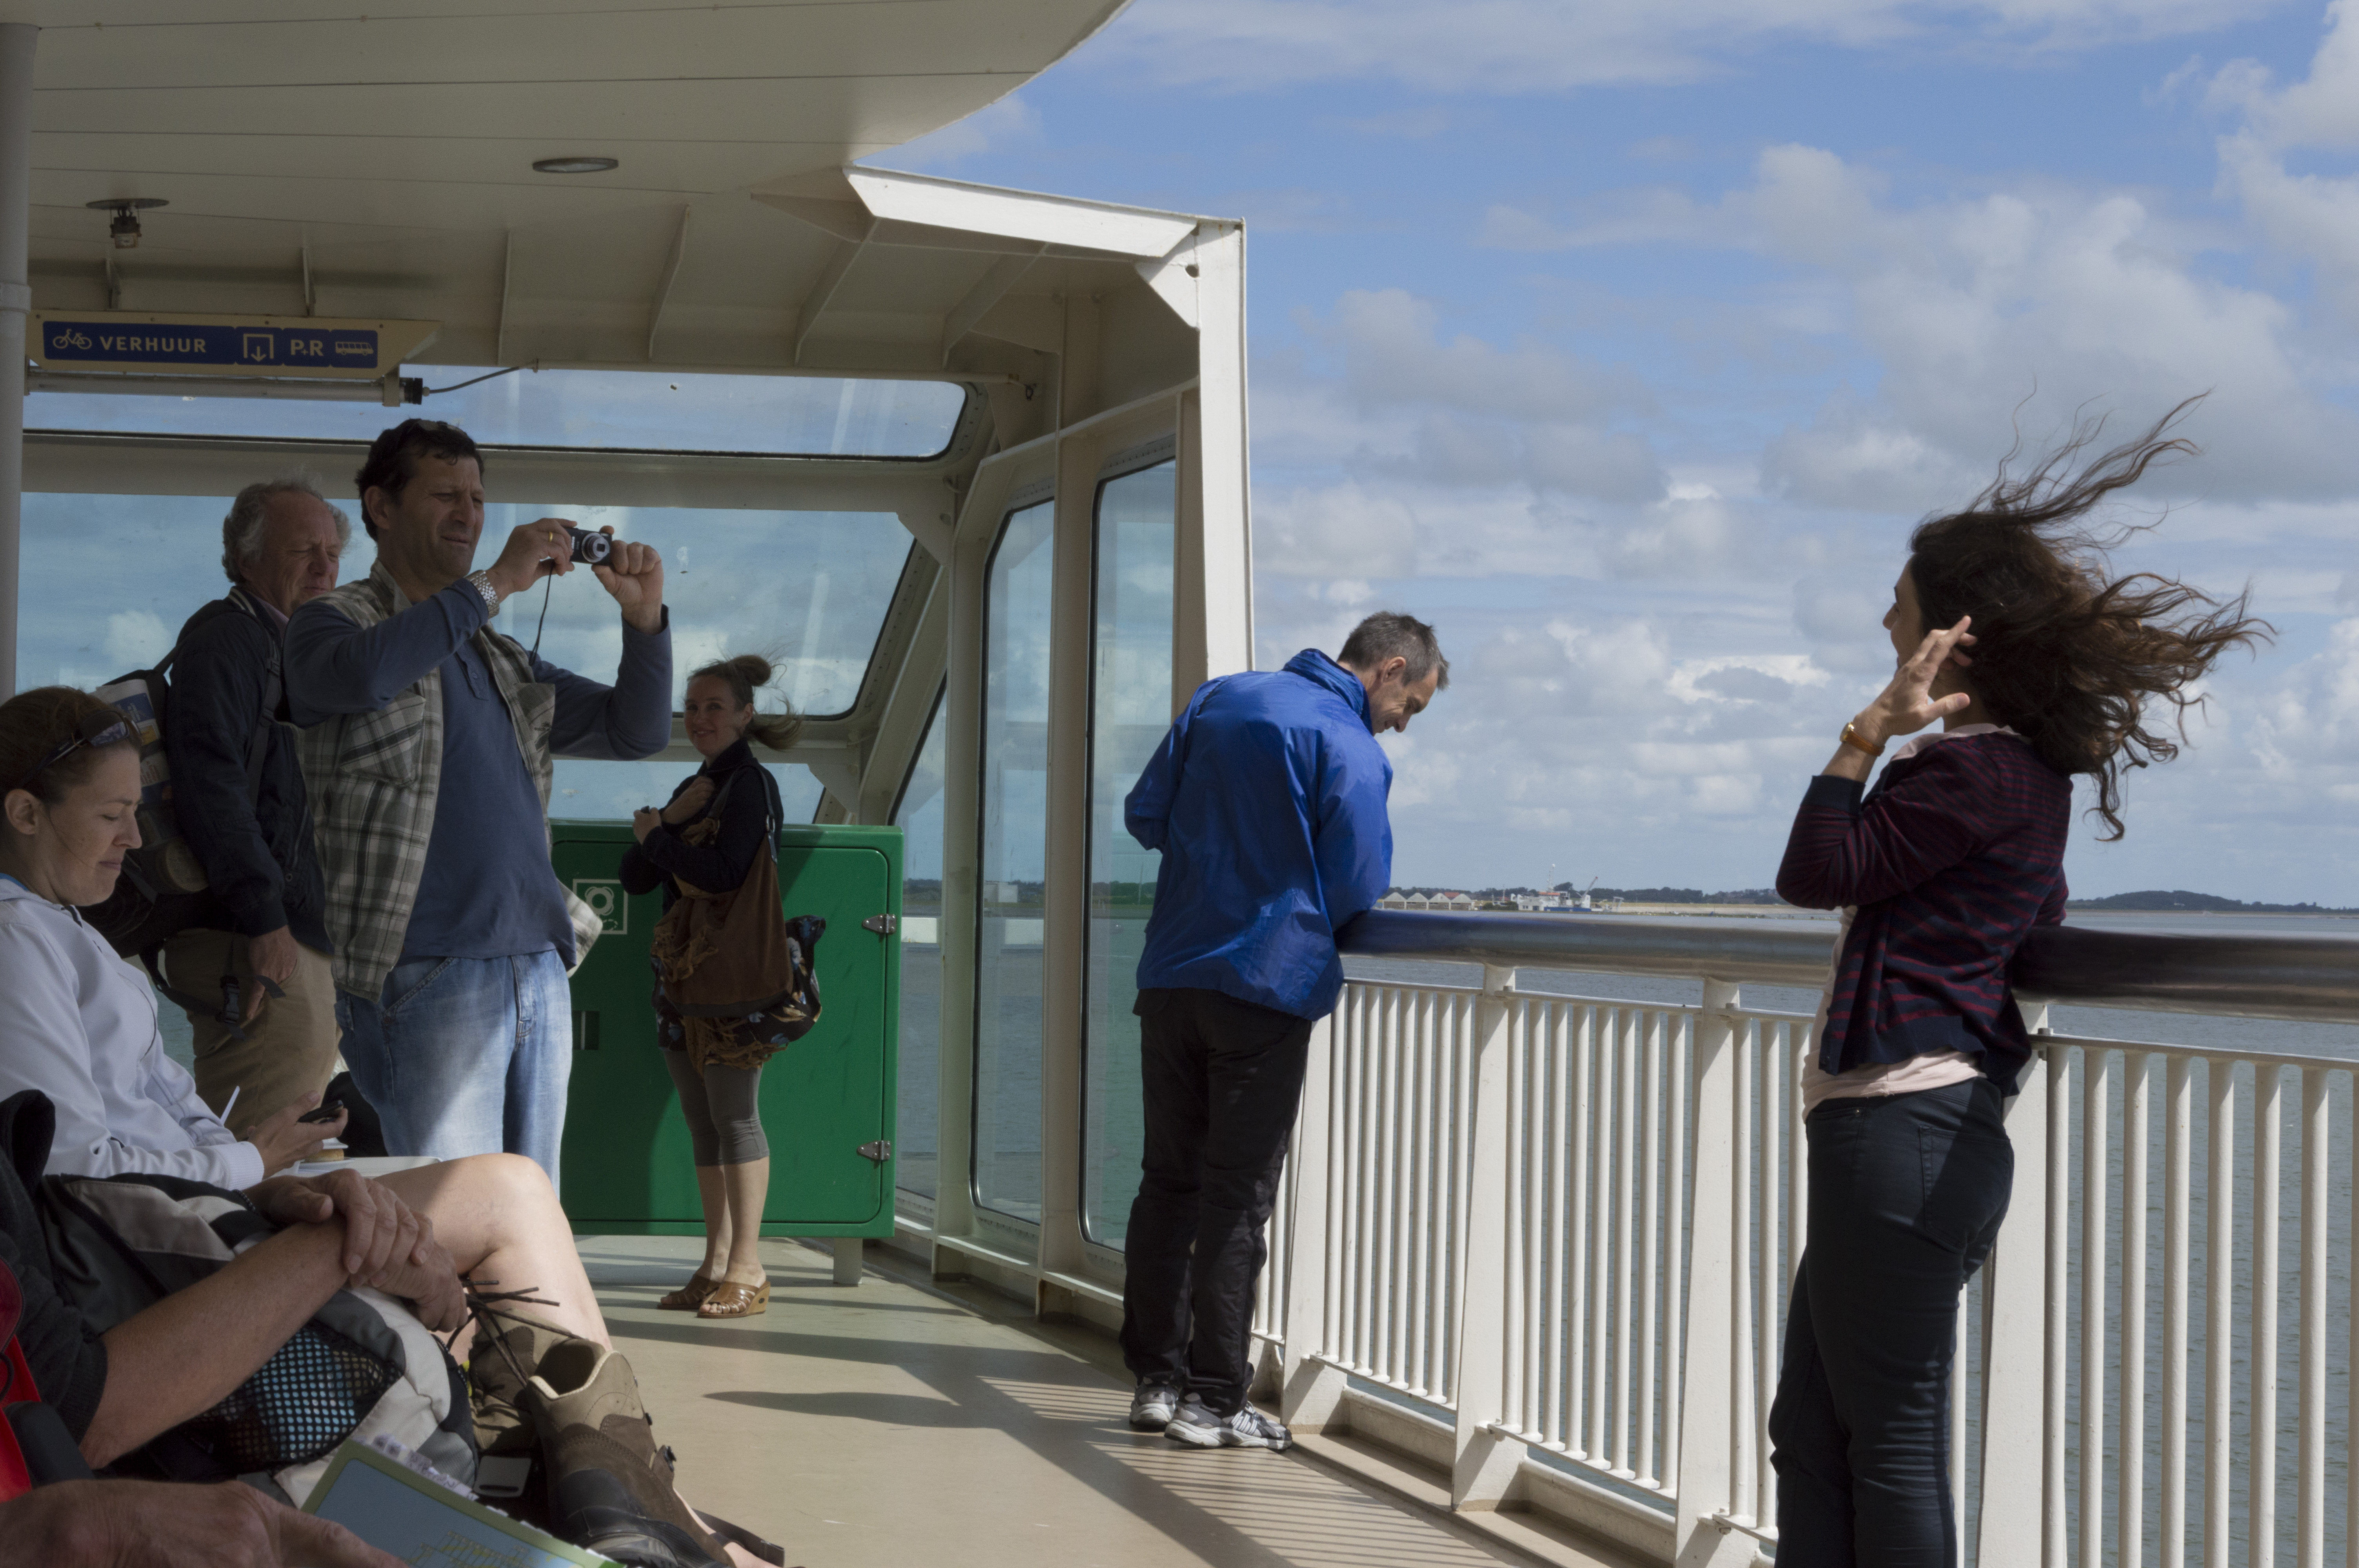
beach, sea, coast, water, outdoor, sky, photography, photo, boot, nikon, tourism, holland, nederland, netherlands, dutch, outdoorphotography, picture, photograph, fotos, foto, fotografie, photographing, paulvandevelde, pdvandevelde, padagudaloma, dordrecht, texel, pvdvfotografie, pdvandeveldedordrecht, nederlandsefotografie, dutchphotogaraphy, totallydutch, fotografienederland, hollandsefotografie, fotografieholland, waddenzee, wadden, waddeneiland, veerboot, teso, ferrie, tessel, paulvandeveldedordrecht